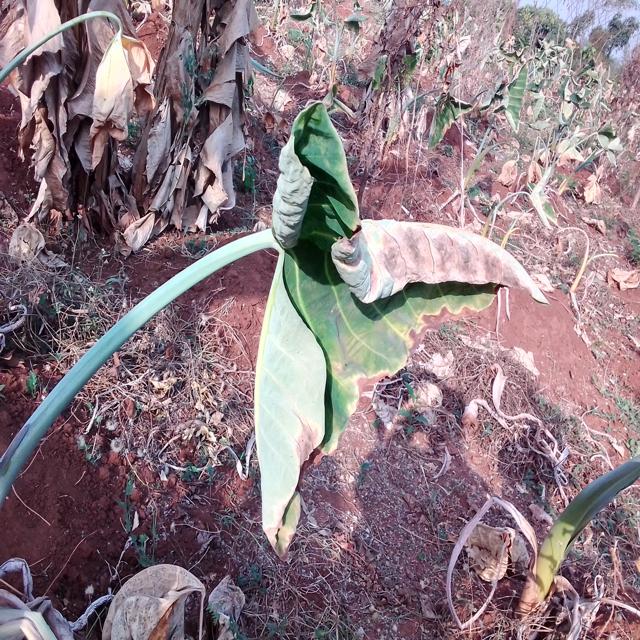
Label: Early_Blight